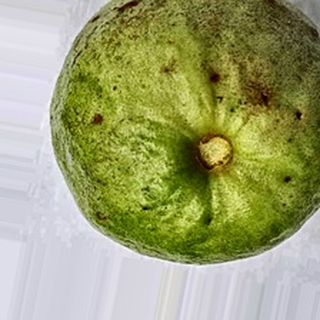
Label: guava_fruit_fly